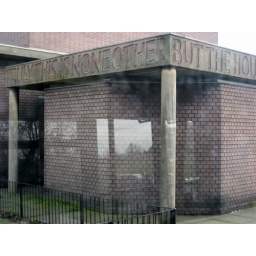
I've always been fascinated by the text on this modern church front.Picture taken from the 277 bus